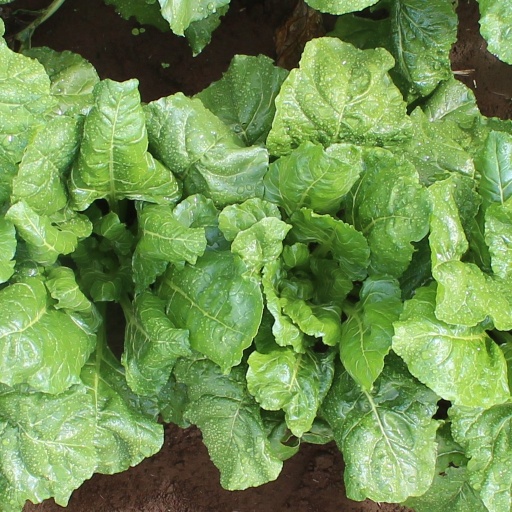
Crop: sugar beet